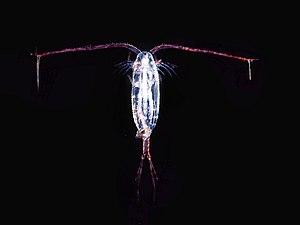
Le terme méiofaune a été introduit et défini par Molly F. Mare en 1942. Le terme méio dérive du grec “μειος” qui signifie « plus petit ». Dans ce contexte, la méiofaune fait référence aux petits métazoaires benthiques plus petits que la macrofaune mais plus grands que la microfaune. Pour sa part, le terme méiobenthos se définit comme le compartiment benthique intermédiaire entre le macrobenthos et le microbenthos. Pour de nombreux auteurs, méiobenthos et méiofaune sont synonymes. Conventionnellement, tous les métazoaires qui passent à travers un tamis de maille de 1 mm et qui sont retenus par un tamis de mailles de 42 µm font partie de la méiofaune. Il est à noter toutefois que plusieurs études utilisent des tamis de maille de 500 µm pour la limite supérieure et de 42 à 20 µm de mailles pour la limite inférieure.
L’océan Arctique, naguère appelé océan Glacial arctique, s'étend sur une surface d'environ 14 millions de km², ce qui en fait le plus petit océan. Il recouvre l'ensemble des mers situées entre le pôle Nord et les régions septentrionales de l'Europe, de l'Asie et de l'Amérique. Il communique avec le nord de l'océan Atlantique, recevant de grandes masses d'eau à travers la mer de Barents et le détroit de Fram. Il se trouve aussi en contact avec l'océan Pacifique à travers le détroit de Béring.
Les poissons-clowns, ou Amphiprioninae, sont une sous-famille de poissons appartenant à la famille des pomacentridés. Elle contient trente espèces, une seule classée dans le genre Premnas, les autres faisant partie du genre Amphiprion. Ce sont des poissons d'une dizaine de centimètres dans les tons d'orange et de noir. Certaines espèces présentent des bandes ou des barres blanches. Ils fréquentent les lagons et les récifs coralliens du bassin Indo-Pacifique et de la mer Rouge où ils se nourrissent généralement de copépodes et de larves de tuniciers.
Le pôle Nord géographique terrestre, ou simplement pôle Nord, est le point le plus septentrional de la planète Terre. Il est défini comme le point d’intersection de l'axe de rotation de la Terre avec la surface terrestre de l'hémisphère nord, où tous les méridiens et les fuseaux horaires se rencontrent. Ce point géographique n'est pas fixe par rapport à l'axe de rotation de la Terre, car elle oscille faiblement suivant une période d'environ quatorze mois. Néanmoins, on considère souvent que sa position est fixe par commodité.
Le zooplancton est un plancton animal.
La biodiversité marine est l'ensemble de la diversité biologique propre aux océans ou en dépendant très directement.